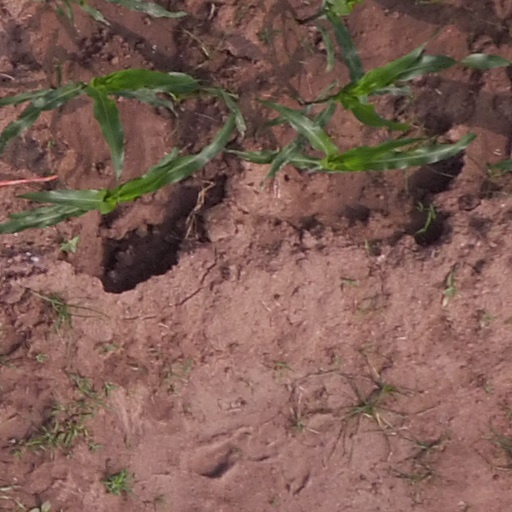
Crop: maize; corn